Anssi Koivuranta

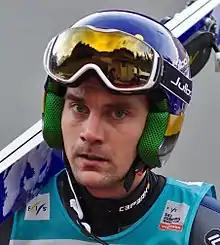

Anssi Einar Koivuranta (born 3 July 1988) is a retired Finnish ski jumper and former Nordic combined skier, best known for winning the 2008–09 FIS Nordic Combined World Cup. He won the gold medal in the 4 × 5 km team event and a bronze medal in the 15 km Gundersen race at the 2007 FIS Nordic World Ski Championships in Sapporo. After winning a Ski Jumping World Cup competition in Innsbruck on 4 January 2014, Koivuranta became the first ever athlete in history of ski jumping to win an event in both Nordic combined and the ski jumping World Cup.